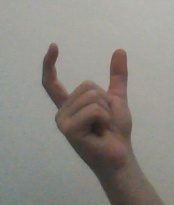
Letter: nun